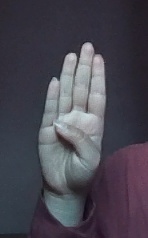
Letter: kaaf